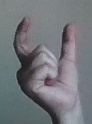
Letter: nun